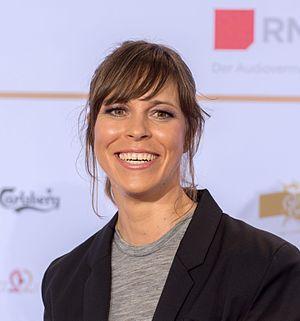
Anneke Kim Sarnau, née le 25 février 1972 à Elmshorn en Allemagne, est une actrice allemande.